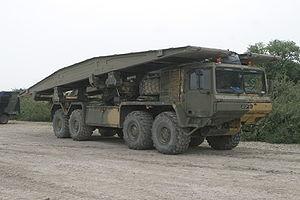
Le Alvis Unipower Tank Bridge Transporter, est un véhicule militaire utilisé par les pontonniers des Royal Engineers britannique construit par Alvis en service depuis la fin des années 1990.
L’équipement de la British Army regroupe les armes légères, les chars d'assaut, les avions, bateaux, l'artillerie et les véhicules de transport utilisés par l'armée de terre britannique.